Southern Ocean

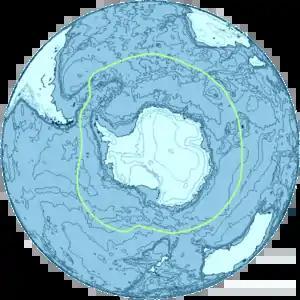
A general delineation of the Antarctic Convergence, sometimes used by scientists as the demarcation of the Southern Ocean

The Southern Ocean, also known as the Antarctic Ocean, comprises the southernmost waters of the world ocean, generally taken to be south of 60° S latitude and encircling Antarctica. With a size of , it is the second-smallest of the five principal oceanic divisions, smaller than the Pacific, Atlantic and Indian oceans, and larger than the Arctic Ocean.